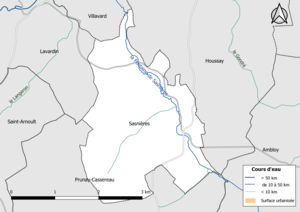
Carte du réseau hydrographique de la commune de fr:Sasnières (Loir-et-Cher, France).
Sasnières est une commune française située dans le département de Loir-et-Cher, en région Centre-Val de Loire.